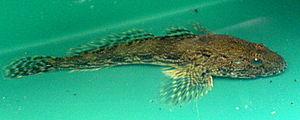
Chabot commun